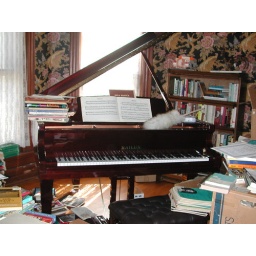
Boxes, piano, and unpacked books in the house in Dayton.